William Shepherd (British politician)

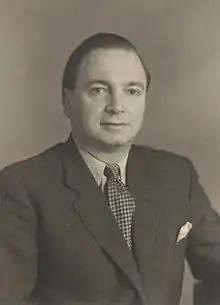

William Stanley Shepherd (12 March 1910 – 11 October 2002) was a British Conservative politician.